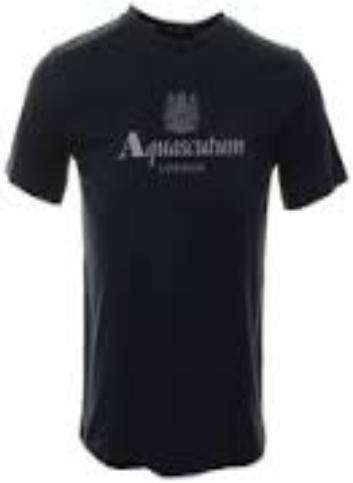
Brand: Aquascutum
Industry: Clothes